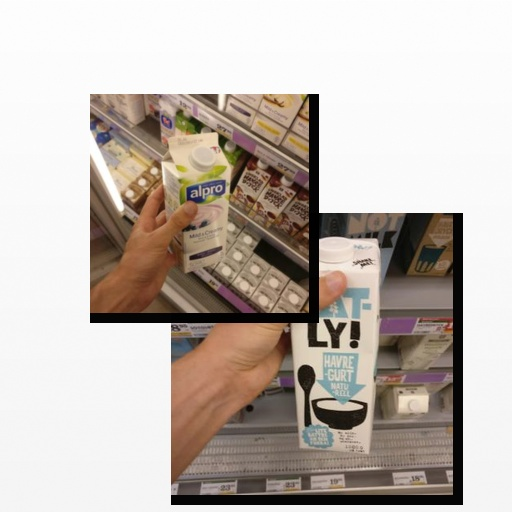
Food items: blueberry_soy_yogurt, oatghurt